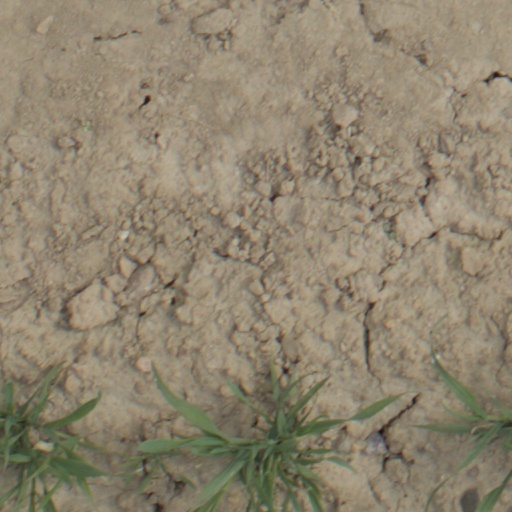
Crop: wheat